Mosby's Raid on Herndon Station

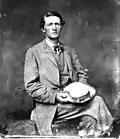
John Singleton Mosby

The raid on Herndon Station was a part of a series of raids under the command of Confederate Captain John Singleton Mosby and the 43rd Virginia Cavalry Battalion. Mosby and his men were not a traditional army unit, in that the unit was able to assemble to carry out a raid and quickly disperse afterwards. This ability gave Mosby the nickname "The Gray Ghost", with his men becoming known as "Mosby's Raiders". On March 15, 1863, two days before the raid of Herndon Station, Mosby was promoted to the position of Captain. This promotion was given shortly after Mosby's raid of the Fairfax Courthouse, only a few miles south of Herndon Station, on March 5, 1863. After his promotion Mosby and his raiders then made their way to Herndon Station on March 17, 1863.